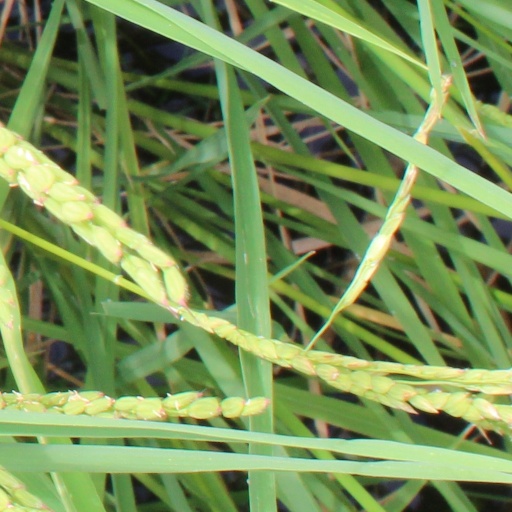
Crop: rice